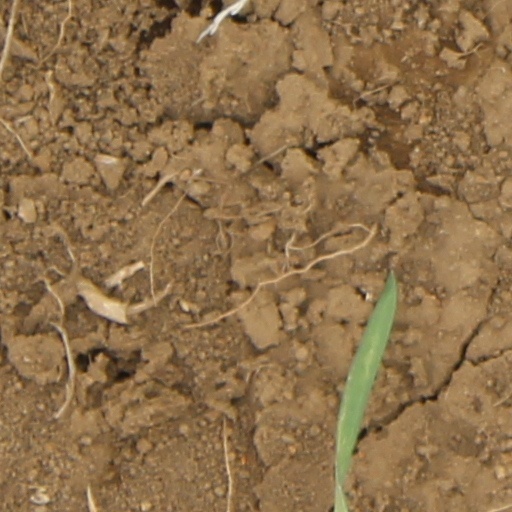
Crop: wheat